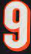
Number: 9